The Book of Fate

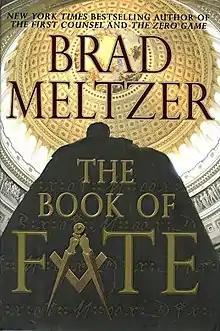
First hardcover edition

The Book of Fate is a 2006 novel written by Brad Meltzer. In it, a 200-year-old code invented by Thomas Jefferson reveals a modern-day conspiracy that involves the power brokers of Washington, D.C and the elite of Palm Beach society. According to WorldCat, the book is in 2,281 libraries.